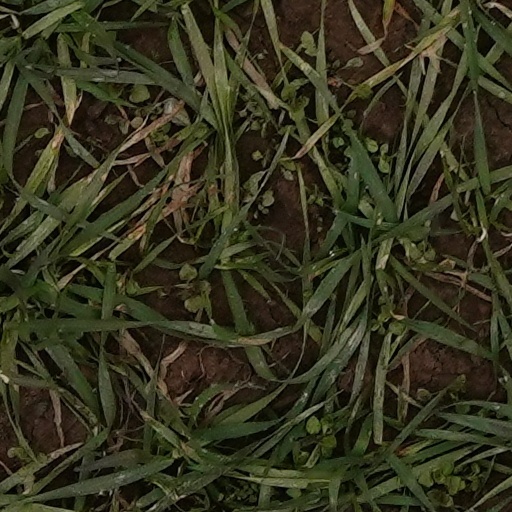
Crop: wheat